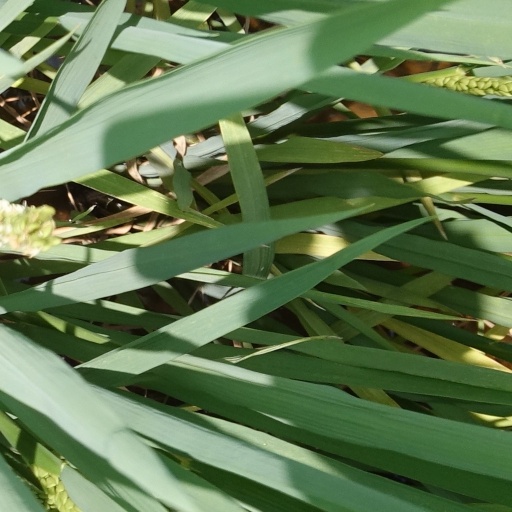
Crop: rice